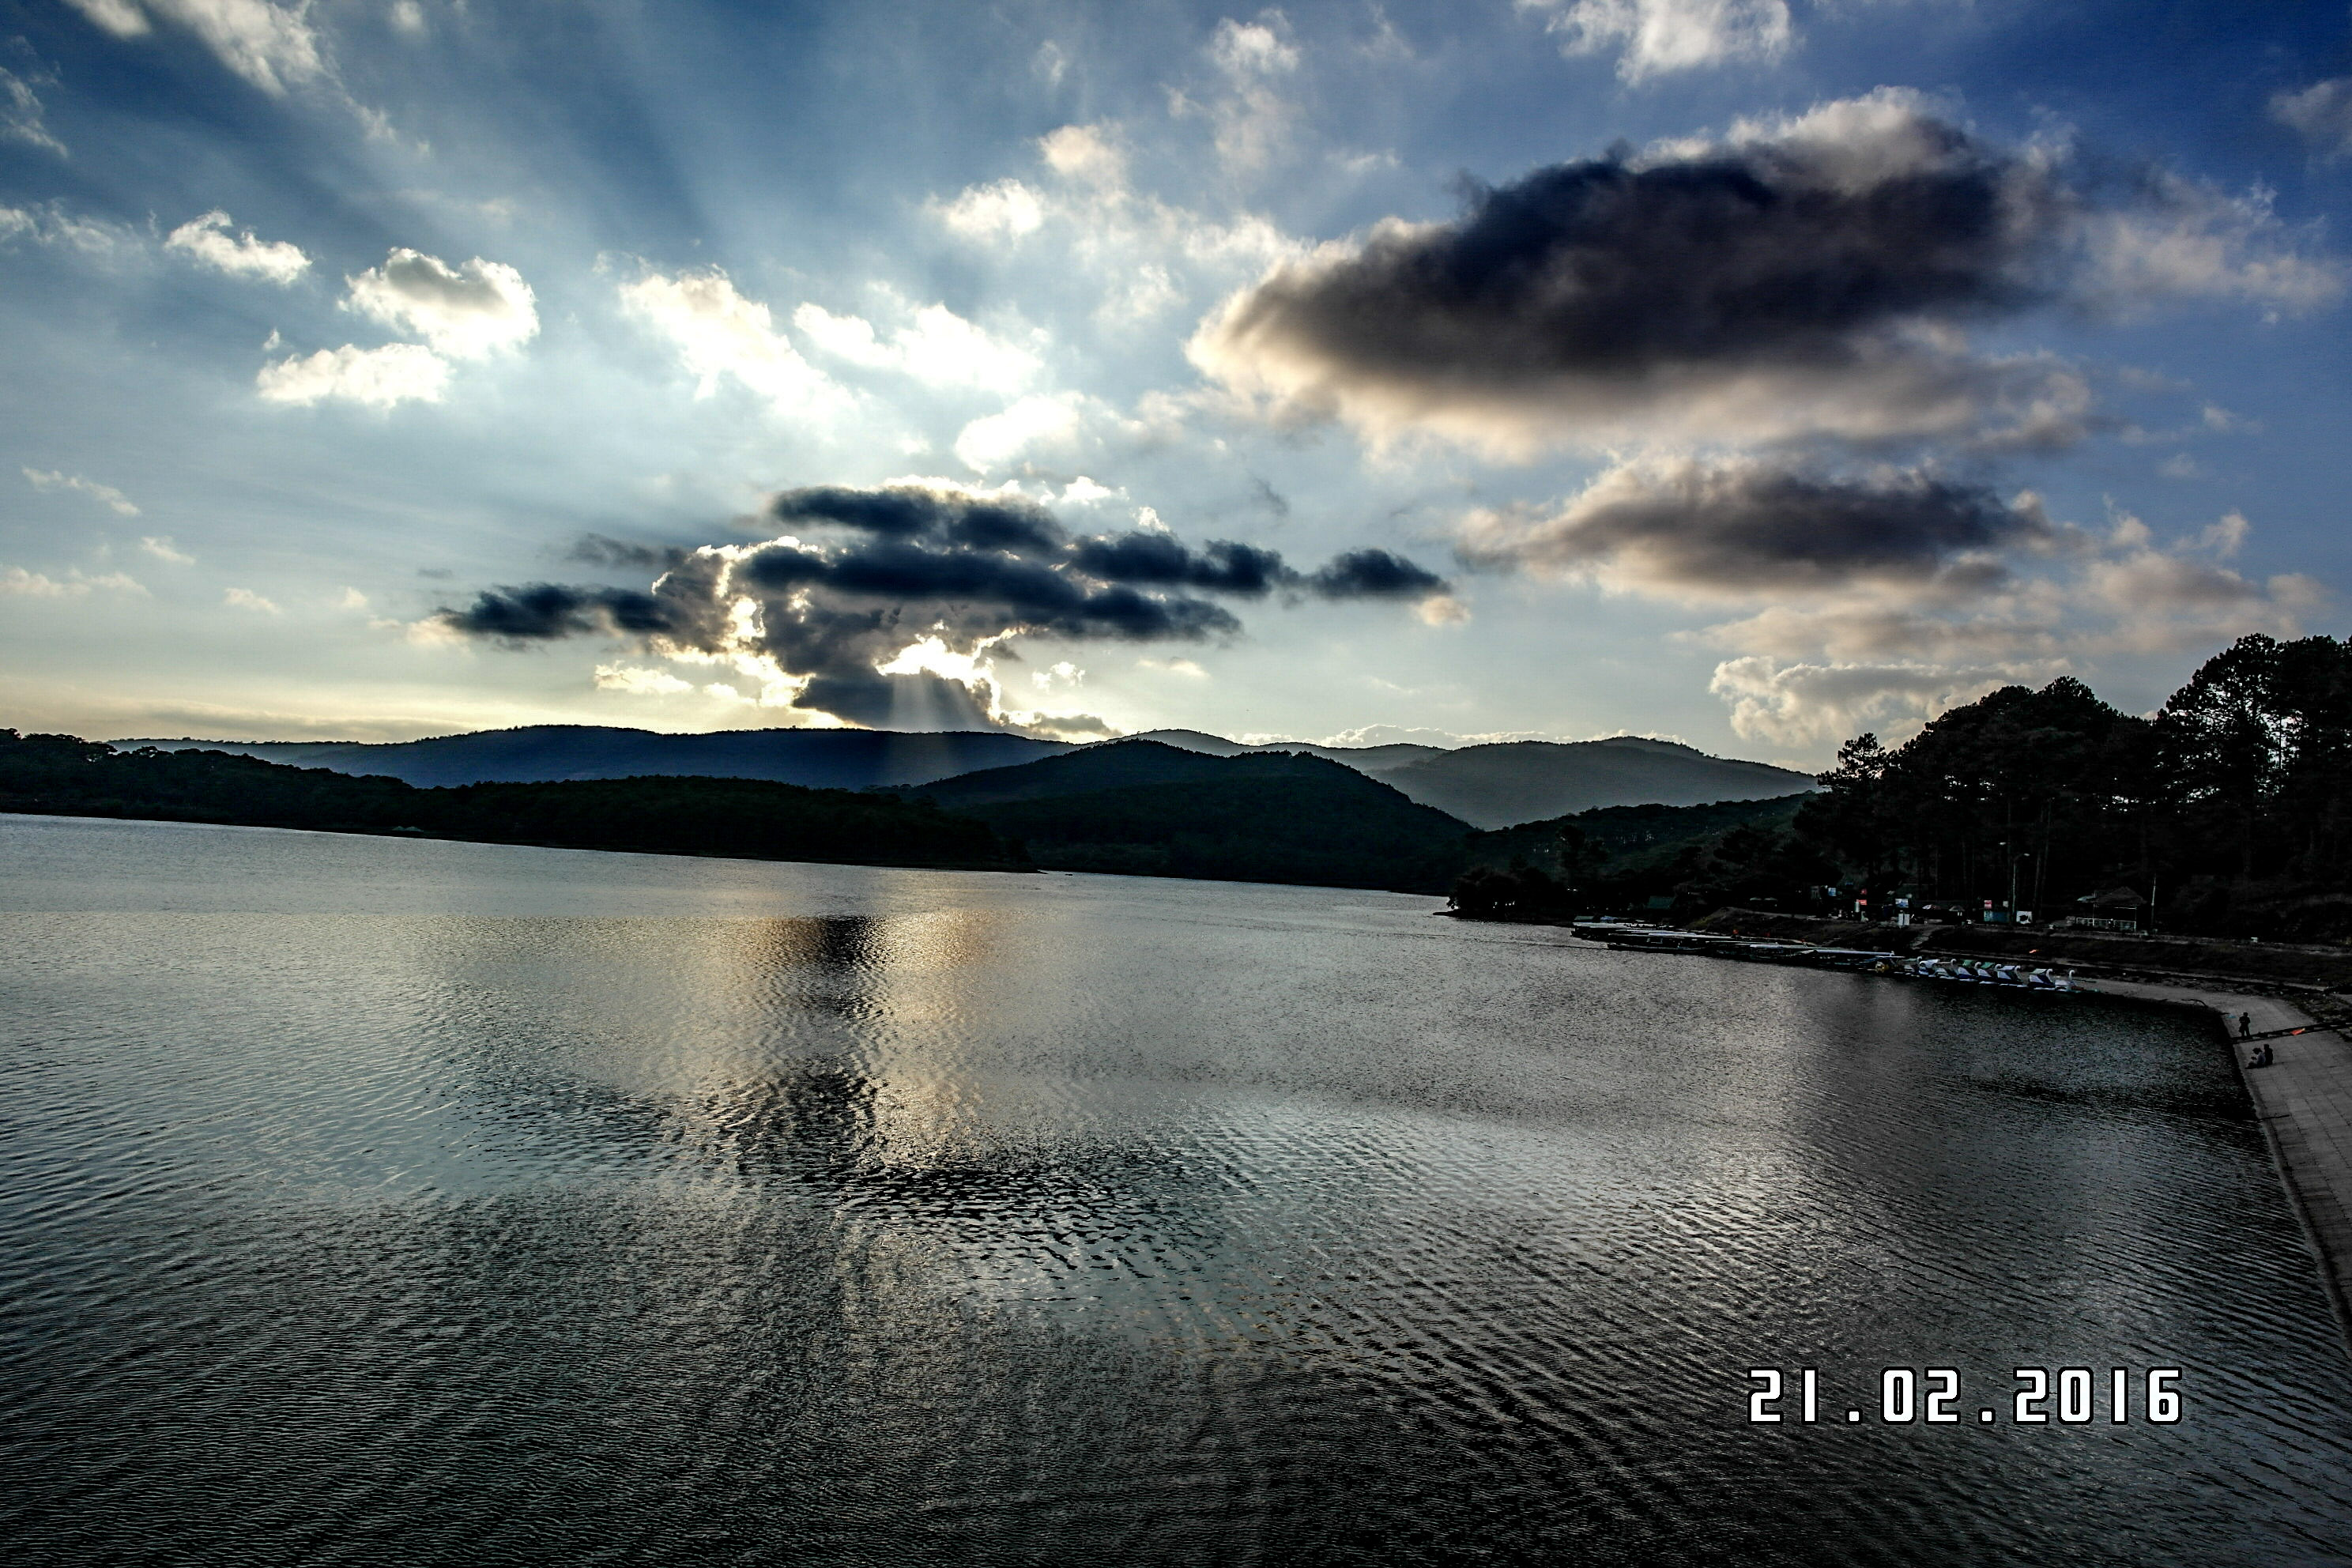
user: text: Mây trên bầu trời trong hình có những màu sắc chủ đạo nào?
assistant: text: Trắng, xám và đen.

user: text: Có bao nhiêu chiếc thuyền đạp/chèo màu trắng được xếp hàng trên mặt nước ở phía bên phải?
assistant: text: Khoảng tám.

user: text: Loại cây nào mọc dày đặc tạo thành các sườn đồi xanh tối ở phía bên phải của hồ nước?
assistant: text: Cây thông.

user: text: Khung cảnh và các vật thể trong hình (hồ nước, thuyền đạp, cây thông) gợi liên tưởng đến loại hình du lịch hoặc hoạt động giải trí đặc trưng nào ở các vùng cao nguyên ở Việt Nam?
assistant: text: Du lịch nghỉ dưỡng, chèo thuyền đạp trên hồ hoặc ngắm cảnh thiên nhiên.

user: text: Miêu tả cách ánh sáng tự nhiên (tia nắng mặt trời) và các yếu tố cảnh quan (mây, núi, mặt hồ) tương tác để tạo nên bố cục và cảm xúc chủ đạo của bức ảnh.
assistant: text: Ánh sáng mặt trời xuyên qua những đám mây đen tạo ra các tia nắng hùng vĩ, chiếu sáng một phần mặt hồ và phản chiếu xuống nước, tương phản mạnh mẽ với bóng tối của núi và các đám mây khác. Sự tương tác này không chỉ làm nổi bật bố cục chiều sâu mà còn mang lại cảm giác bình yên, huyền ảo và sức sống cho bức ảnh.